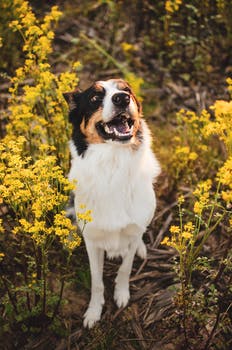
Label: No Watermark